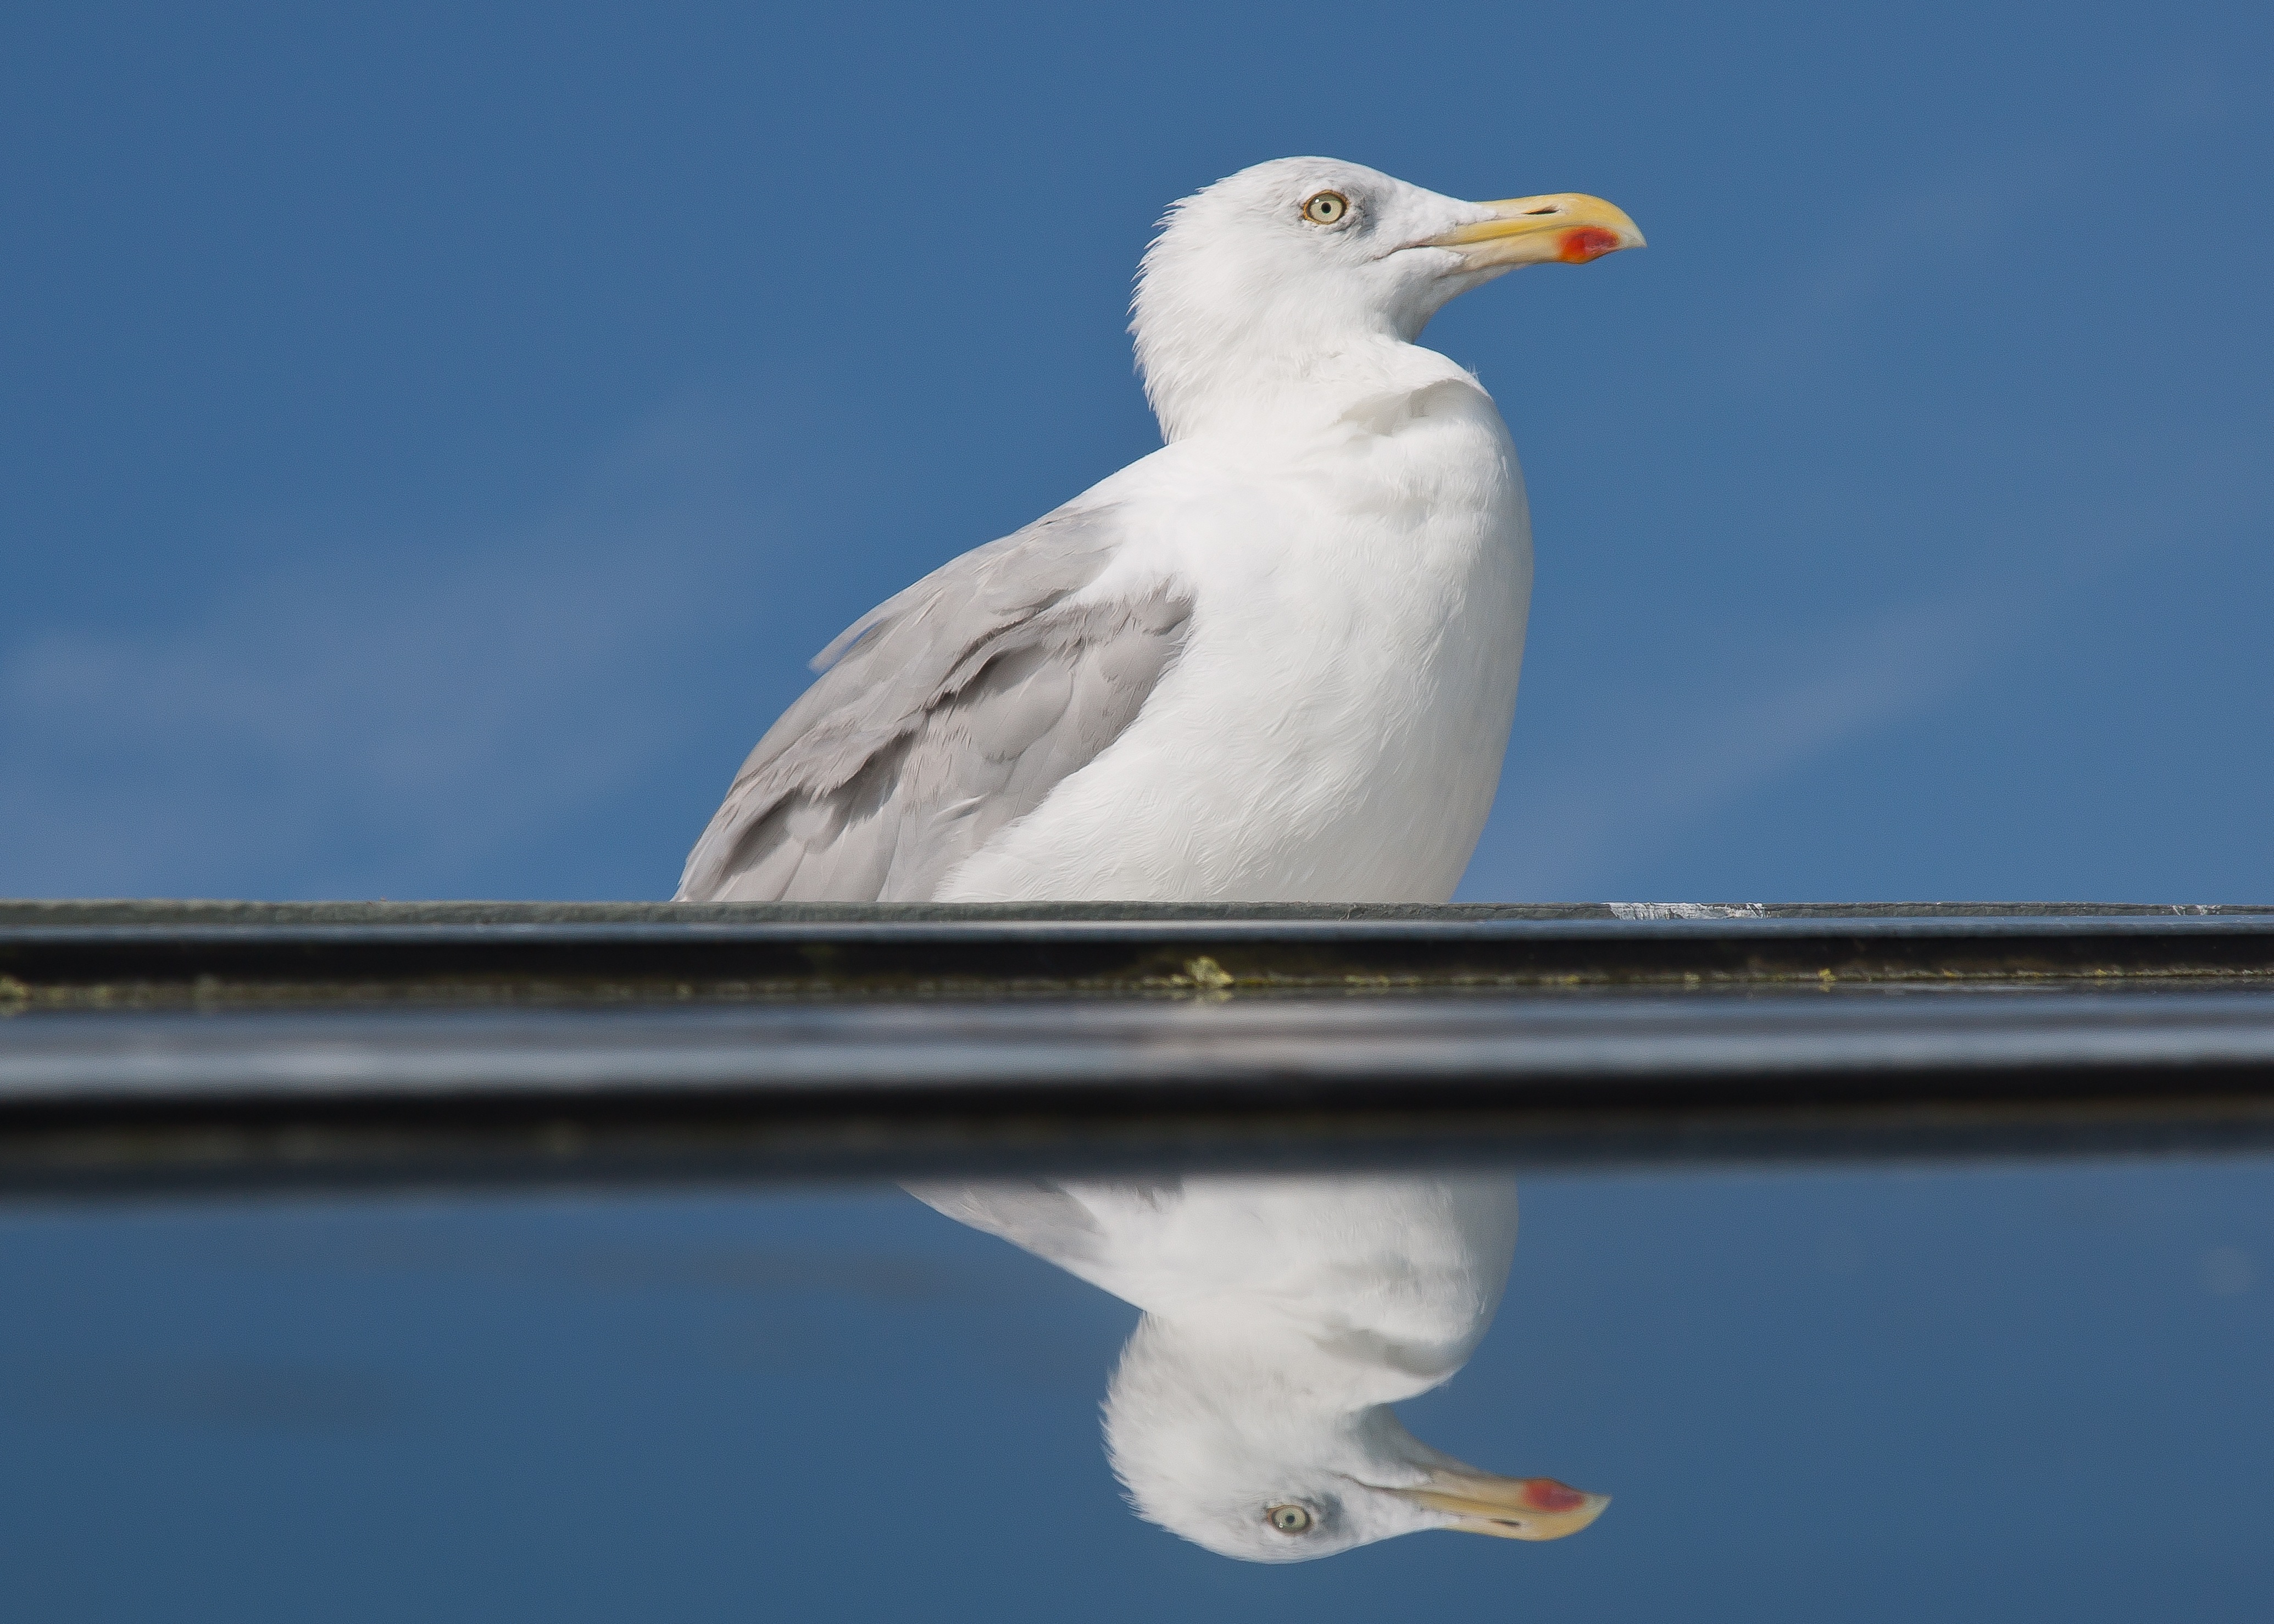
sea, water, nature, bird, wing, sun, animal, seabird, seagull, reflection, gull, beak, weather, blue, feather, fauna, plumage, birds, clouds, mirror, vertebrate, mood, water bird, north sea, mirroring, charadriiformes, european herring gull, great black backed gull, vain